Stowe Missal

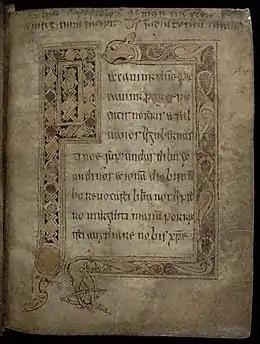
Folio 12 r. 150 x 120mm

The Stowe Missal (sometimes known as the Lorrha Missal), which is, strictly speaking, a sacramentary rather than a missal, is a small Irish illuminated manuscript written mainly in Latin with some Old Irish in the late eighth or early ninth century, probably after 792.